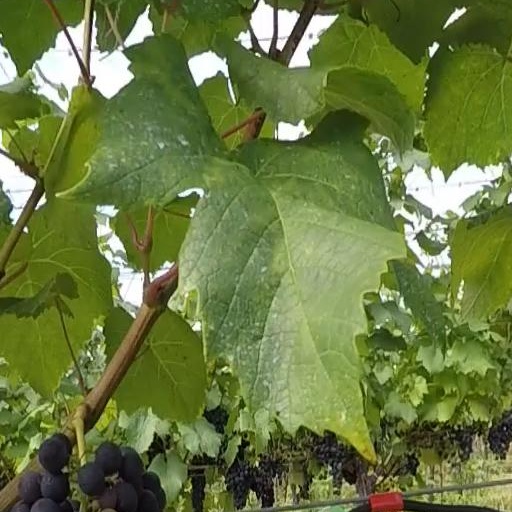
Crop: grape